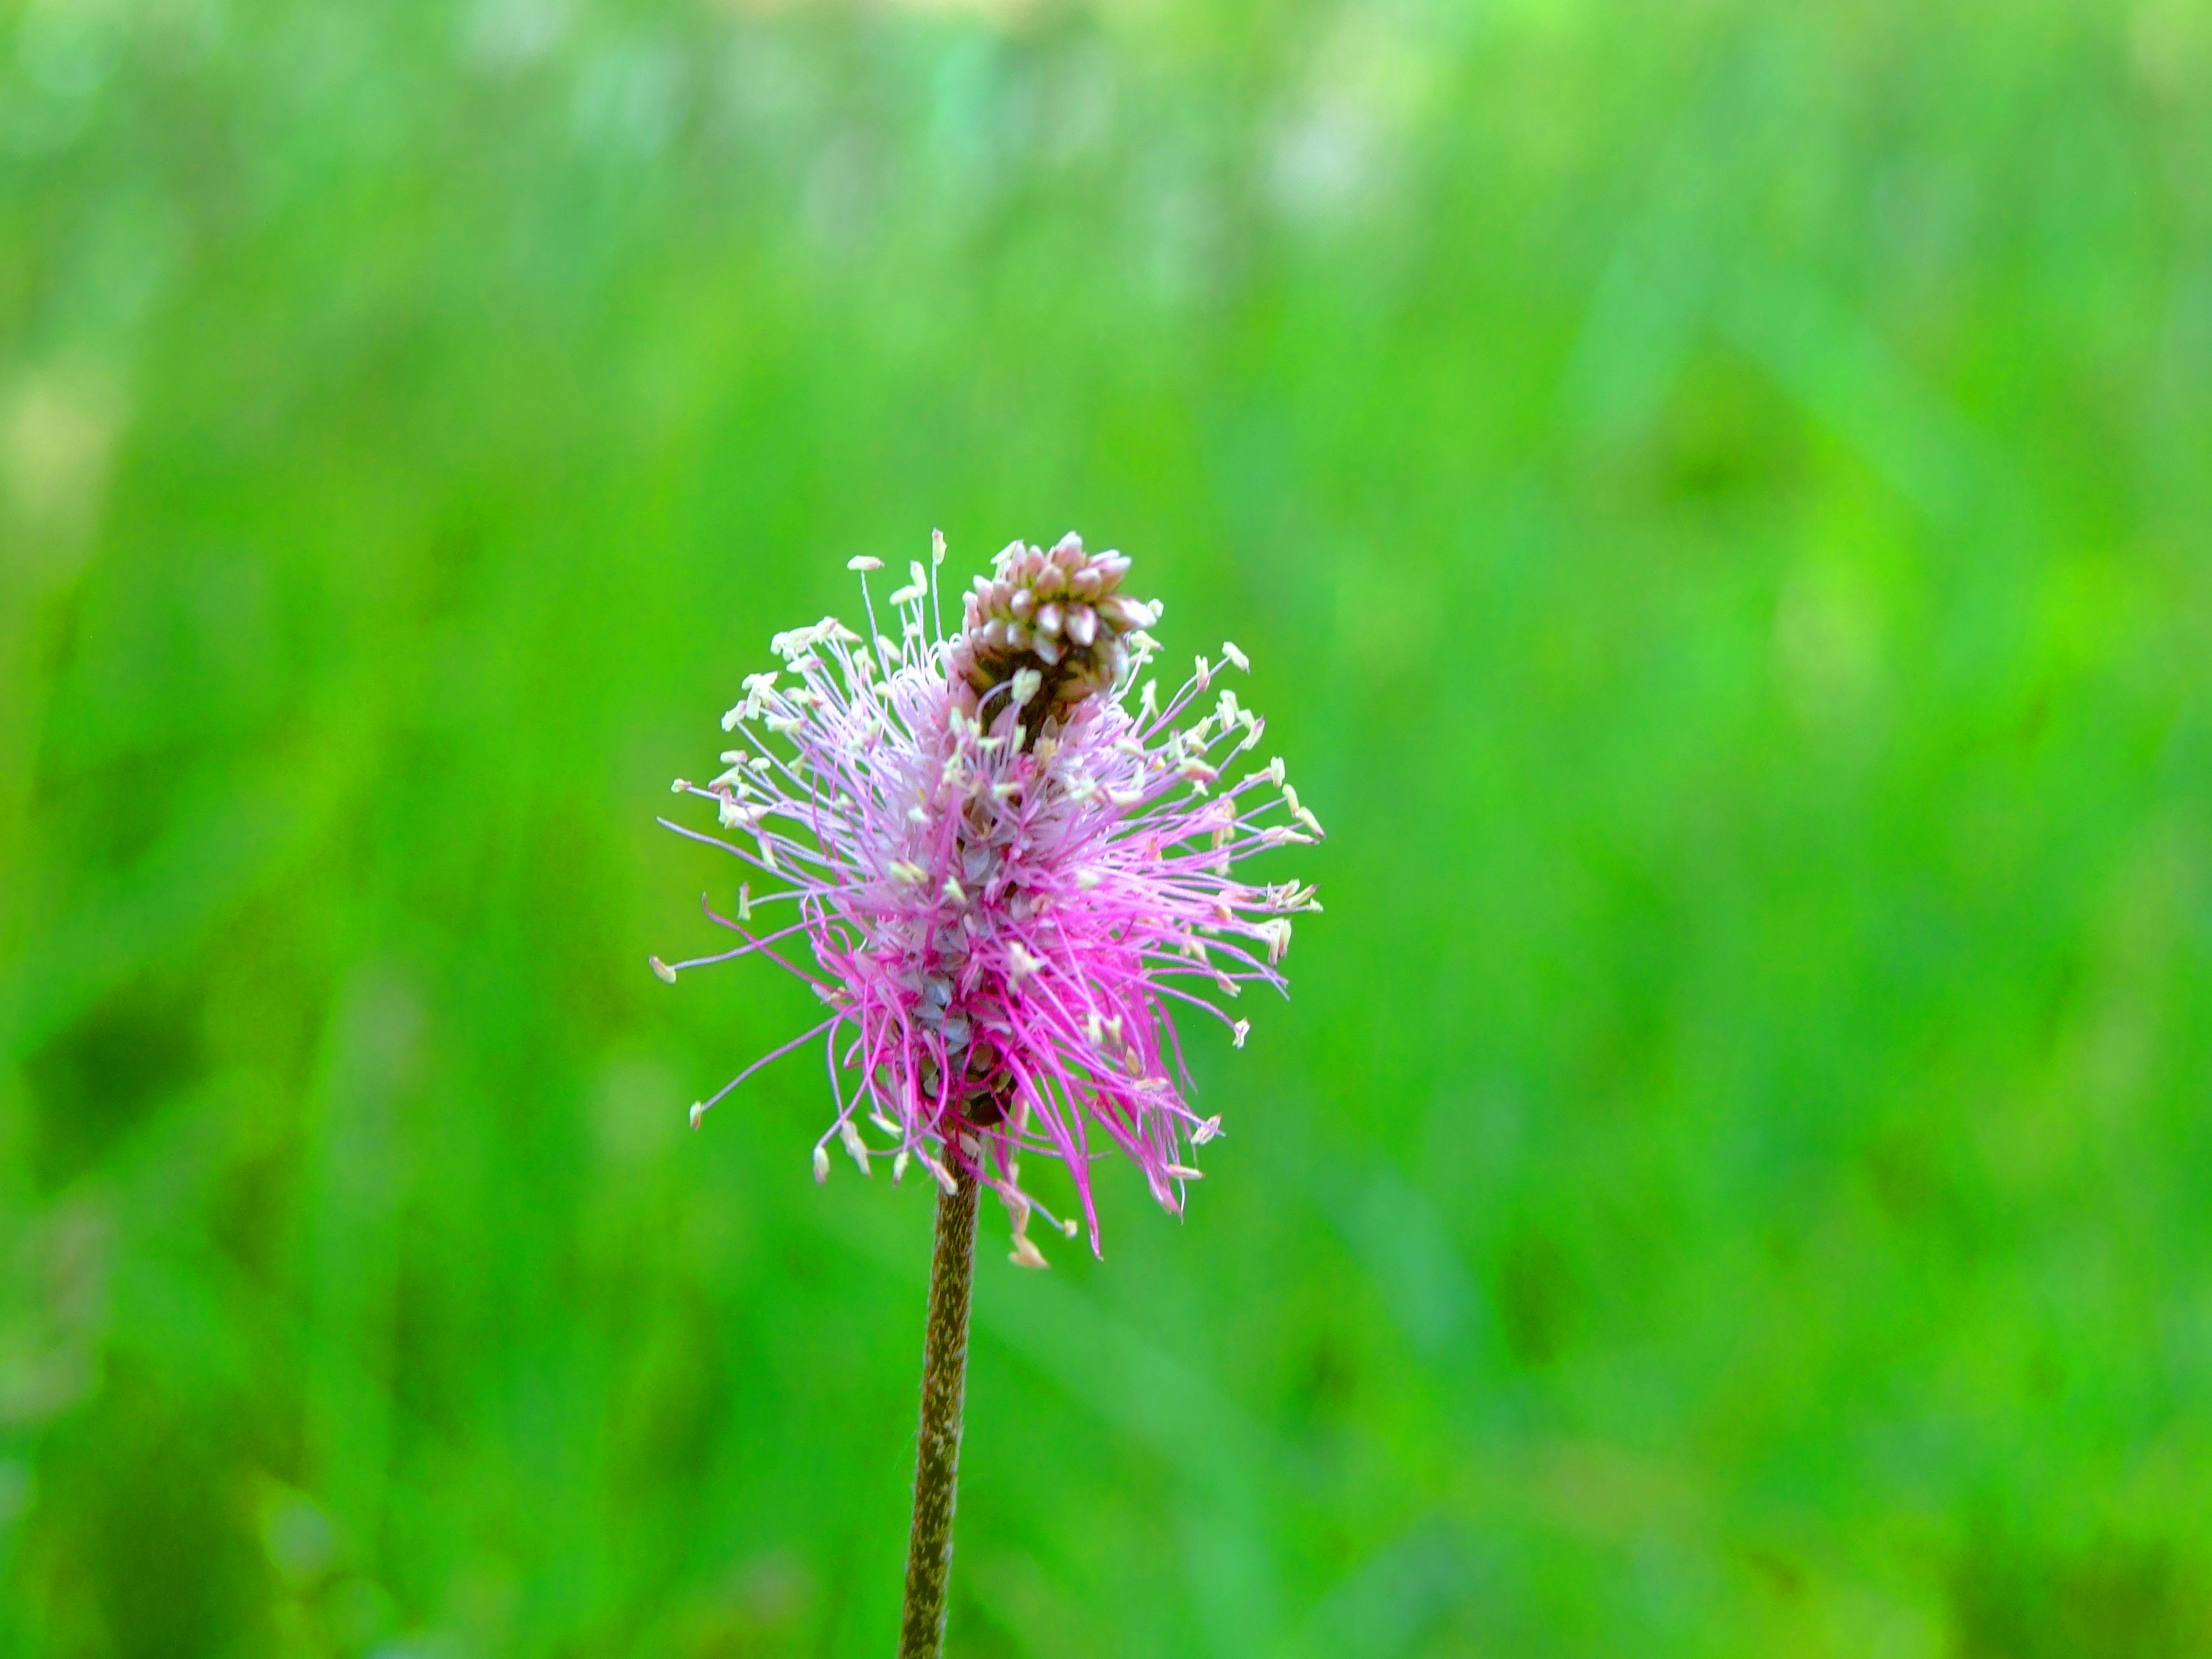
nature, grass, blossom, plant, photography, meadow, prairie, leaf, flower, bloom, green, herb, botany, flora, wild flower, wildflower, close up, violet, beautiful, purple flower, field flower, macro photography, inflorescence, flowering plant, daisy family, violet green, grass family, plant stem, land plant